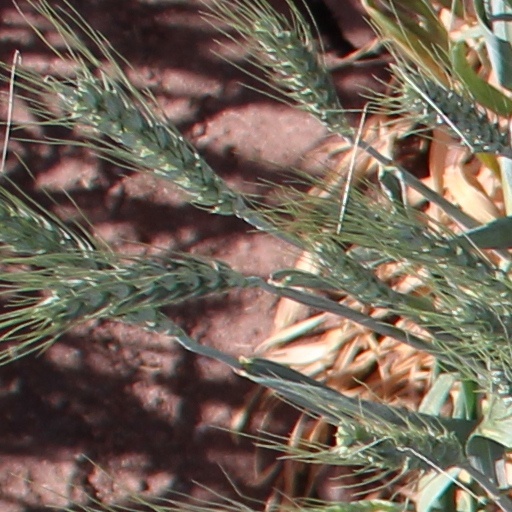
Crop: wheat